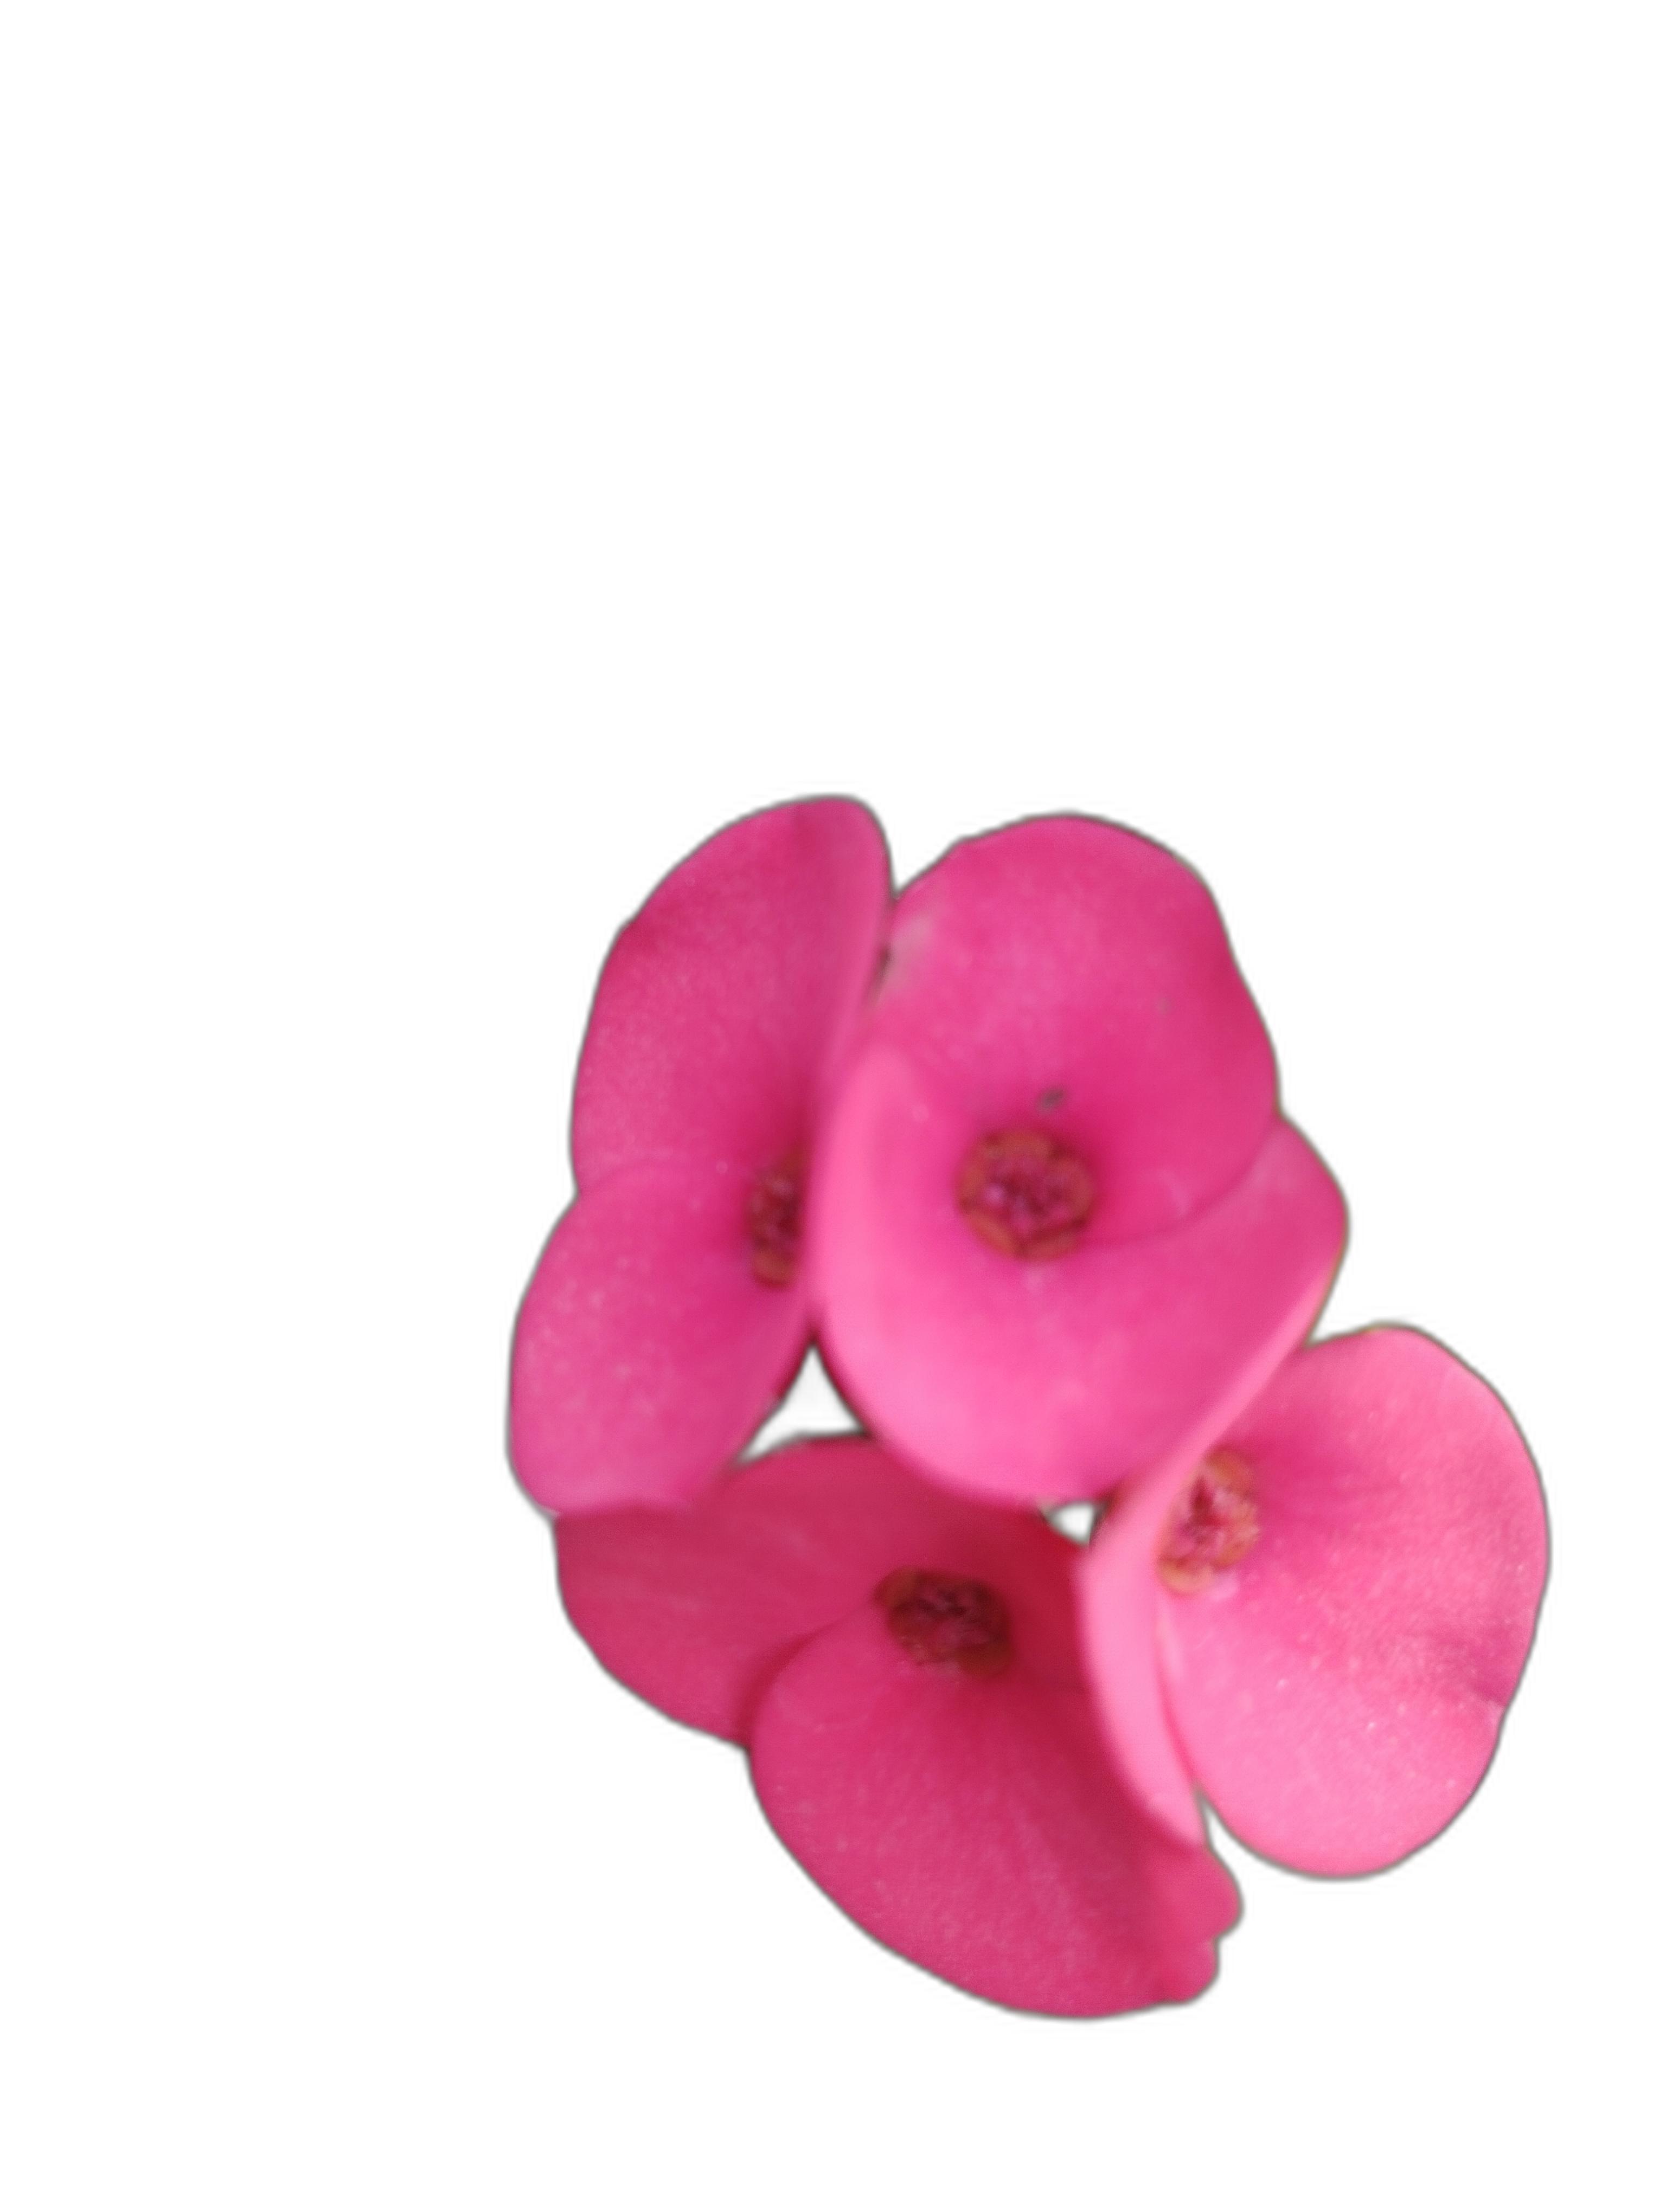
Label: Crown of thorns